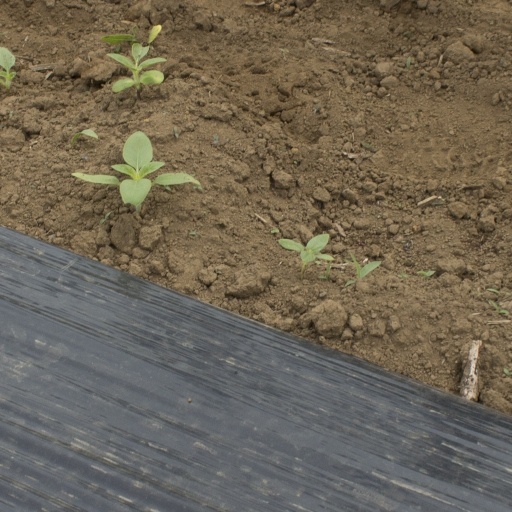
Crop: Jerusalem artichoke